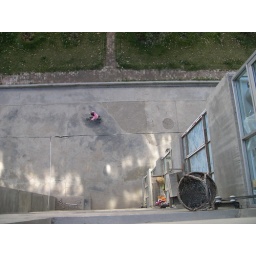
Girl rides bike and people refrigerate things in boxes out their windows